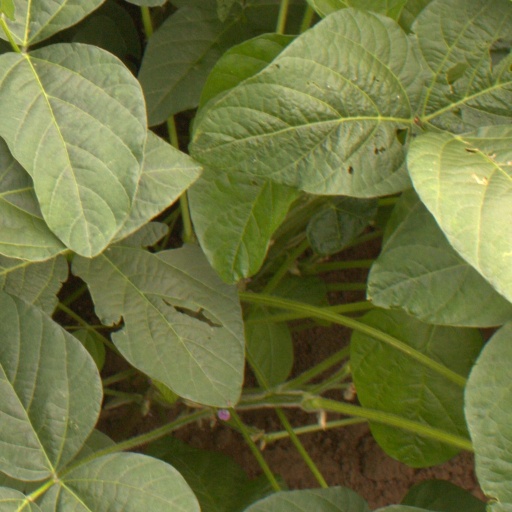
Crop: soybean